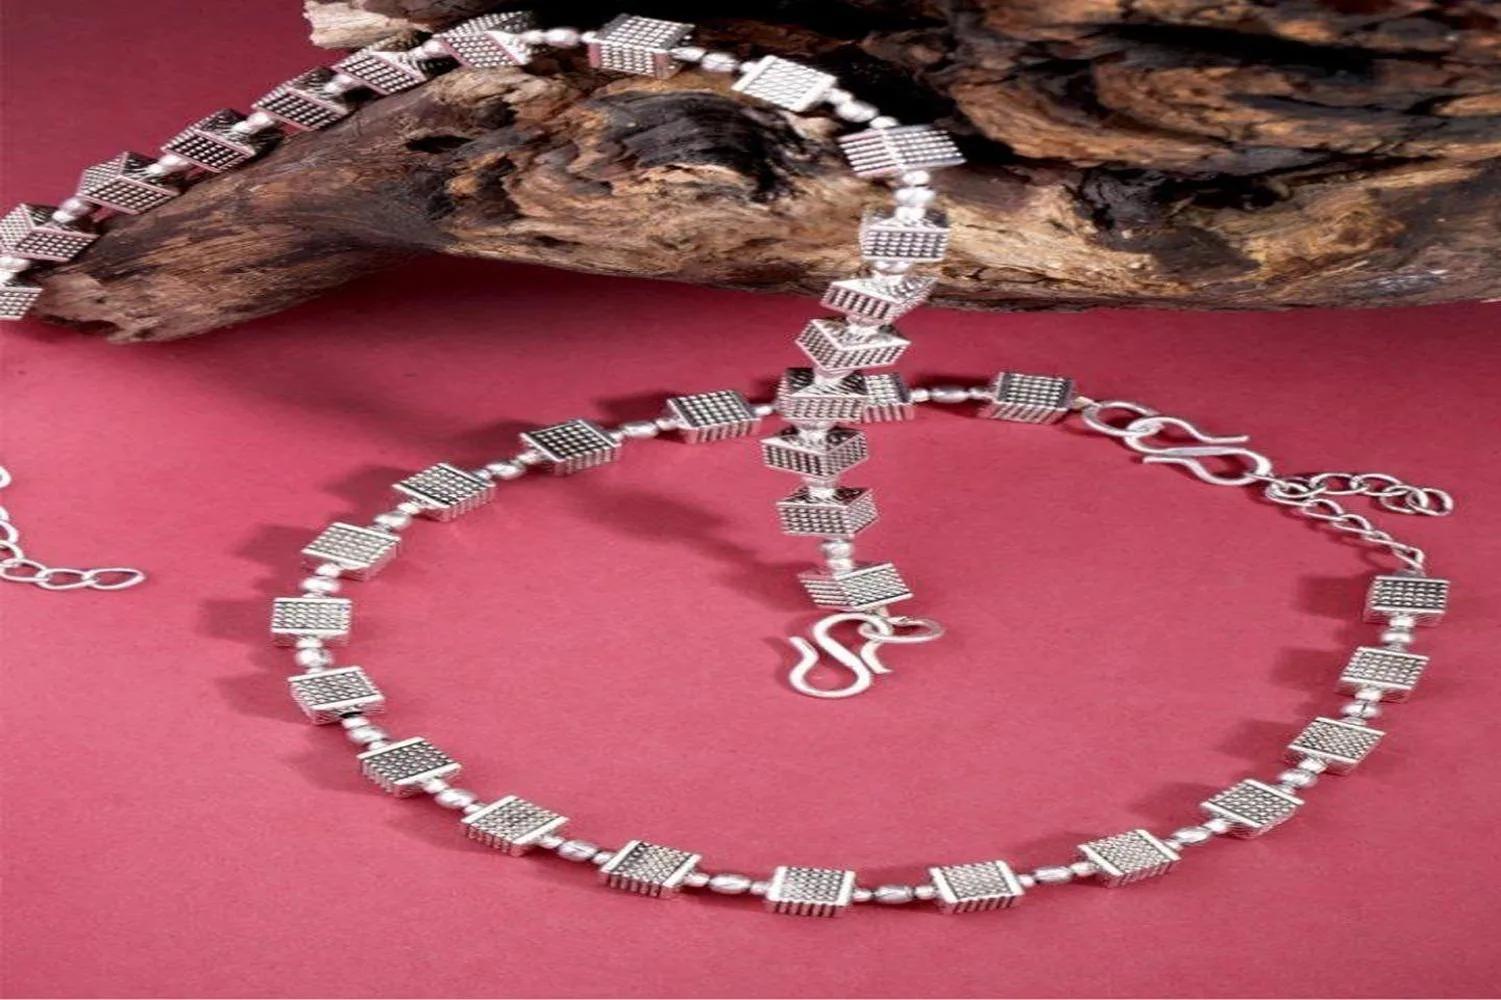
Mewow Trends Block of Stability Adjustable Alloy Anklet (Pair of 2)
Type: Anklets
Brand: MEWOW TRENDS
Price: Rs. 239
 Elevate your look with Mewow Trends' stunning anklets. Made with the highest quality materials, our anklets are designed to last and are perfect for any occasion. Whether you're dressing up for a night out, or just want to add a splash of color to your everyday look, our anklets have got you covered.